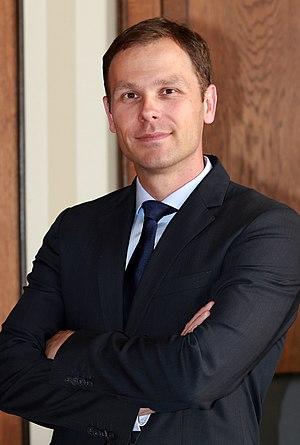
Le ministère des Finances et de l’Économie est le département ministériel du gouvernement serbe chargé de la politique financière et économique et de la Serbie.